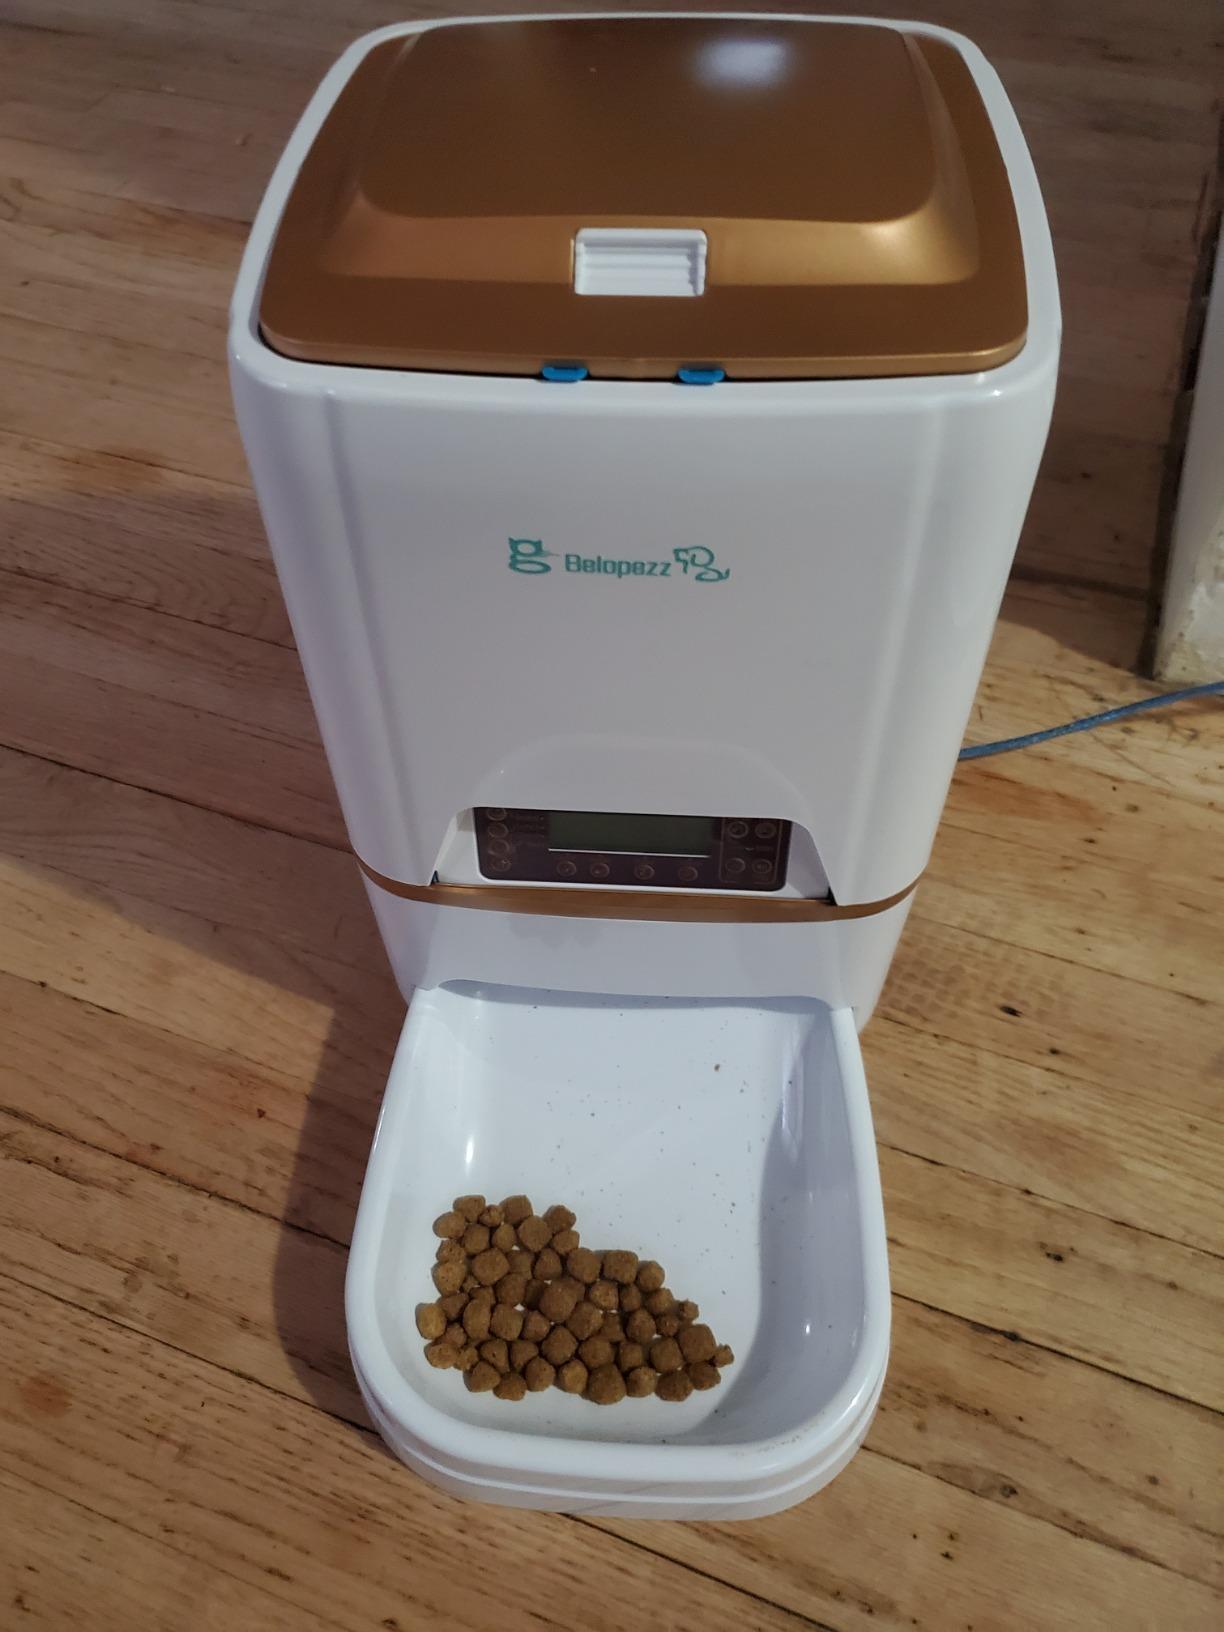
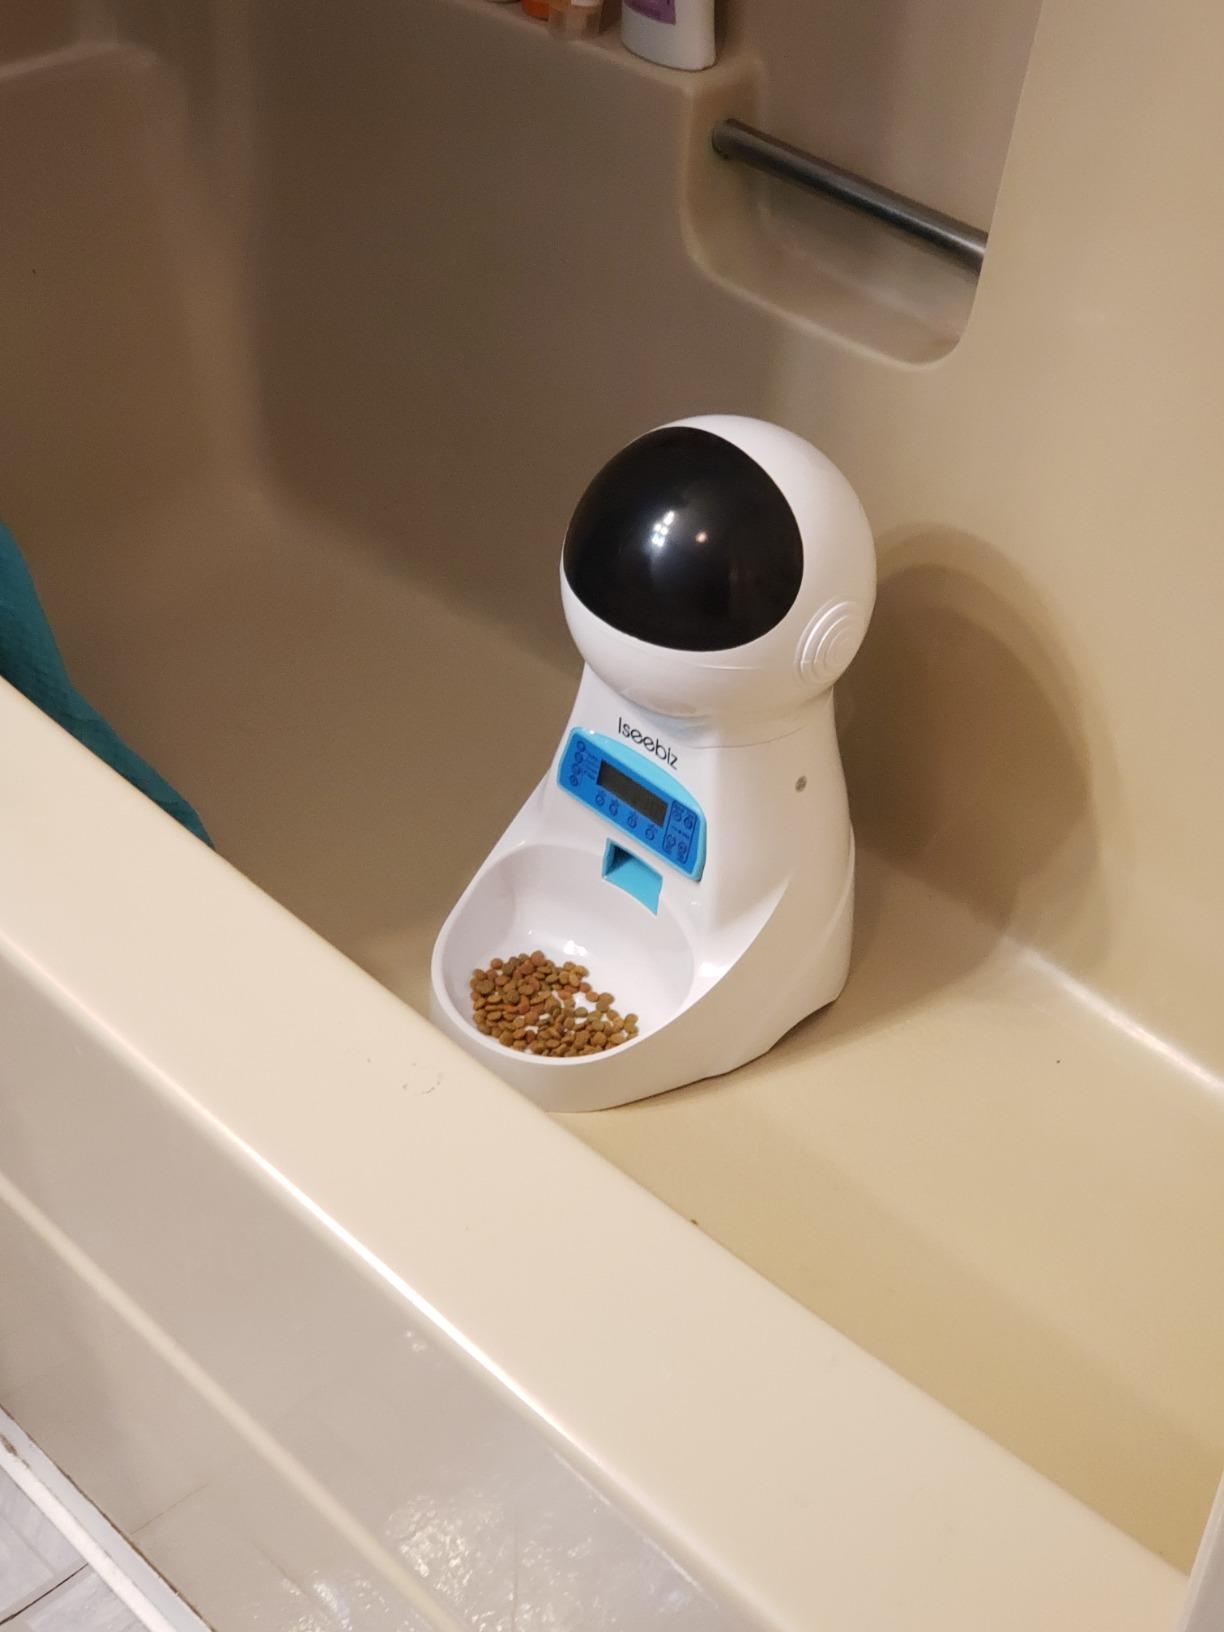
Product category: items_feeder
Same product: no